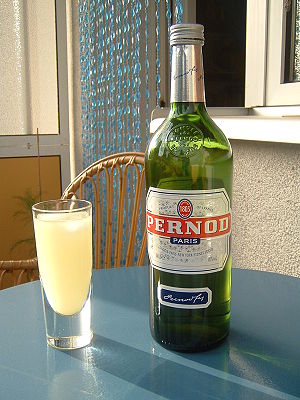
Pernod Ricard
Et af selskabets mest kendte produkter, anislikøren Pernod.
Pernod Ricard er en fransk virksomhed, der fremstiller alkoholiske drikke. Virksomheden omsatte i 2007/2008 for 6,6 mia. euro og beskæftiger 17.630 ansatte.